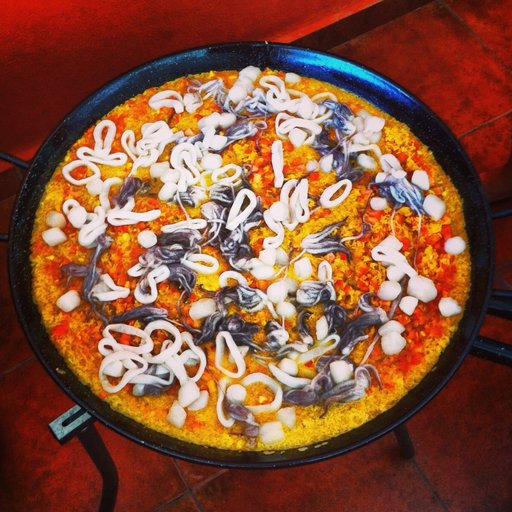
Label: paella